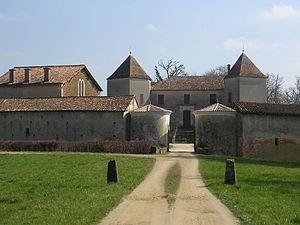
Château de Rochefort-Lavie à belhade, dans le département français des Landes